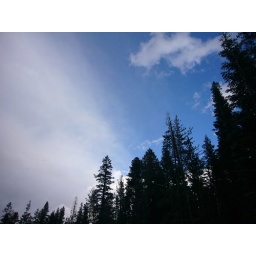
Patch of blue sky over the cabin